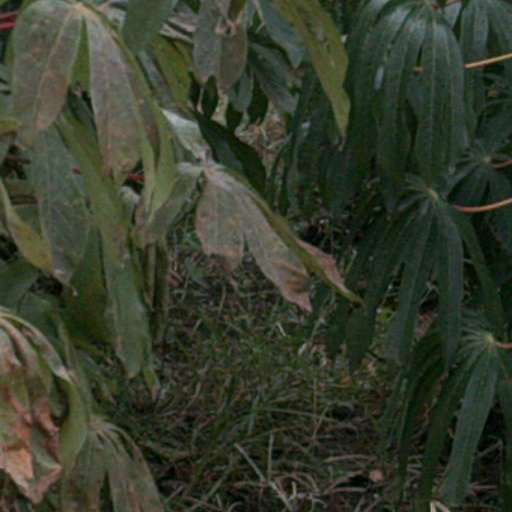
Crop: cassava